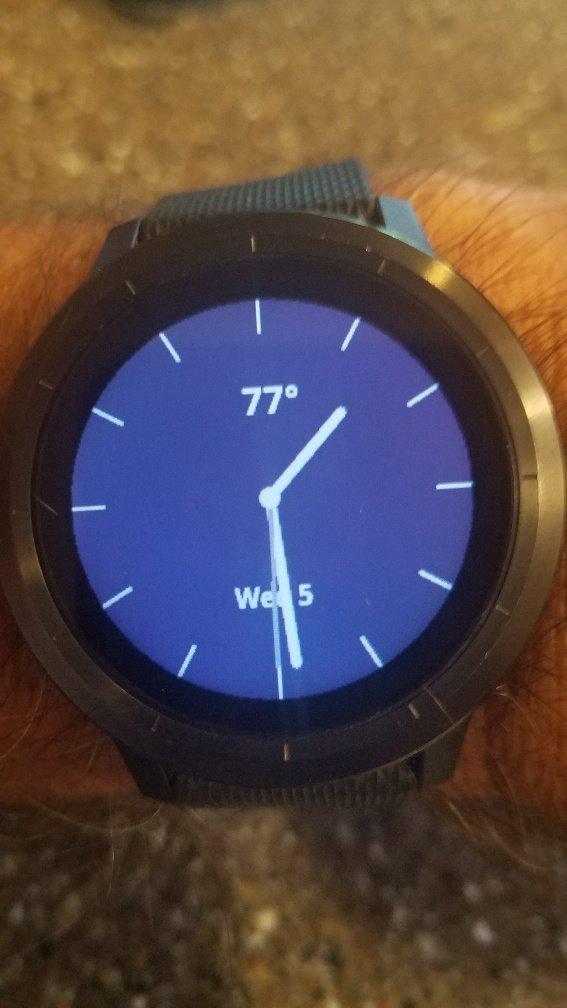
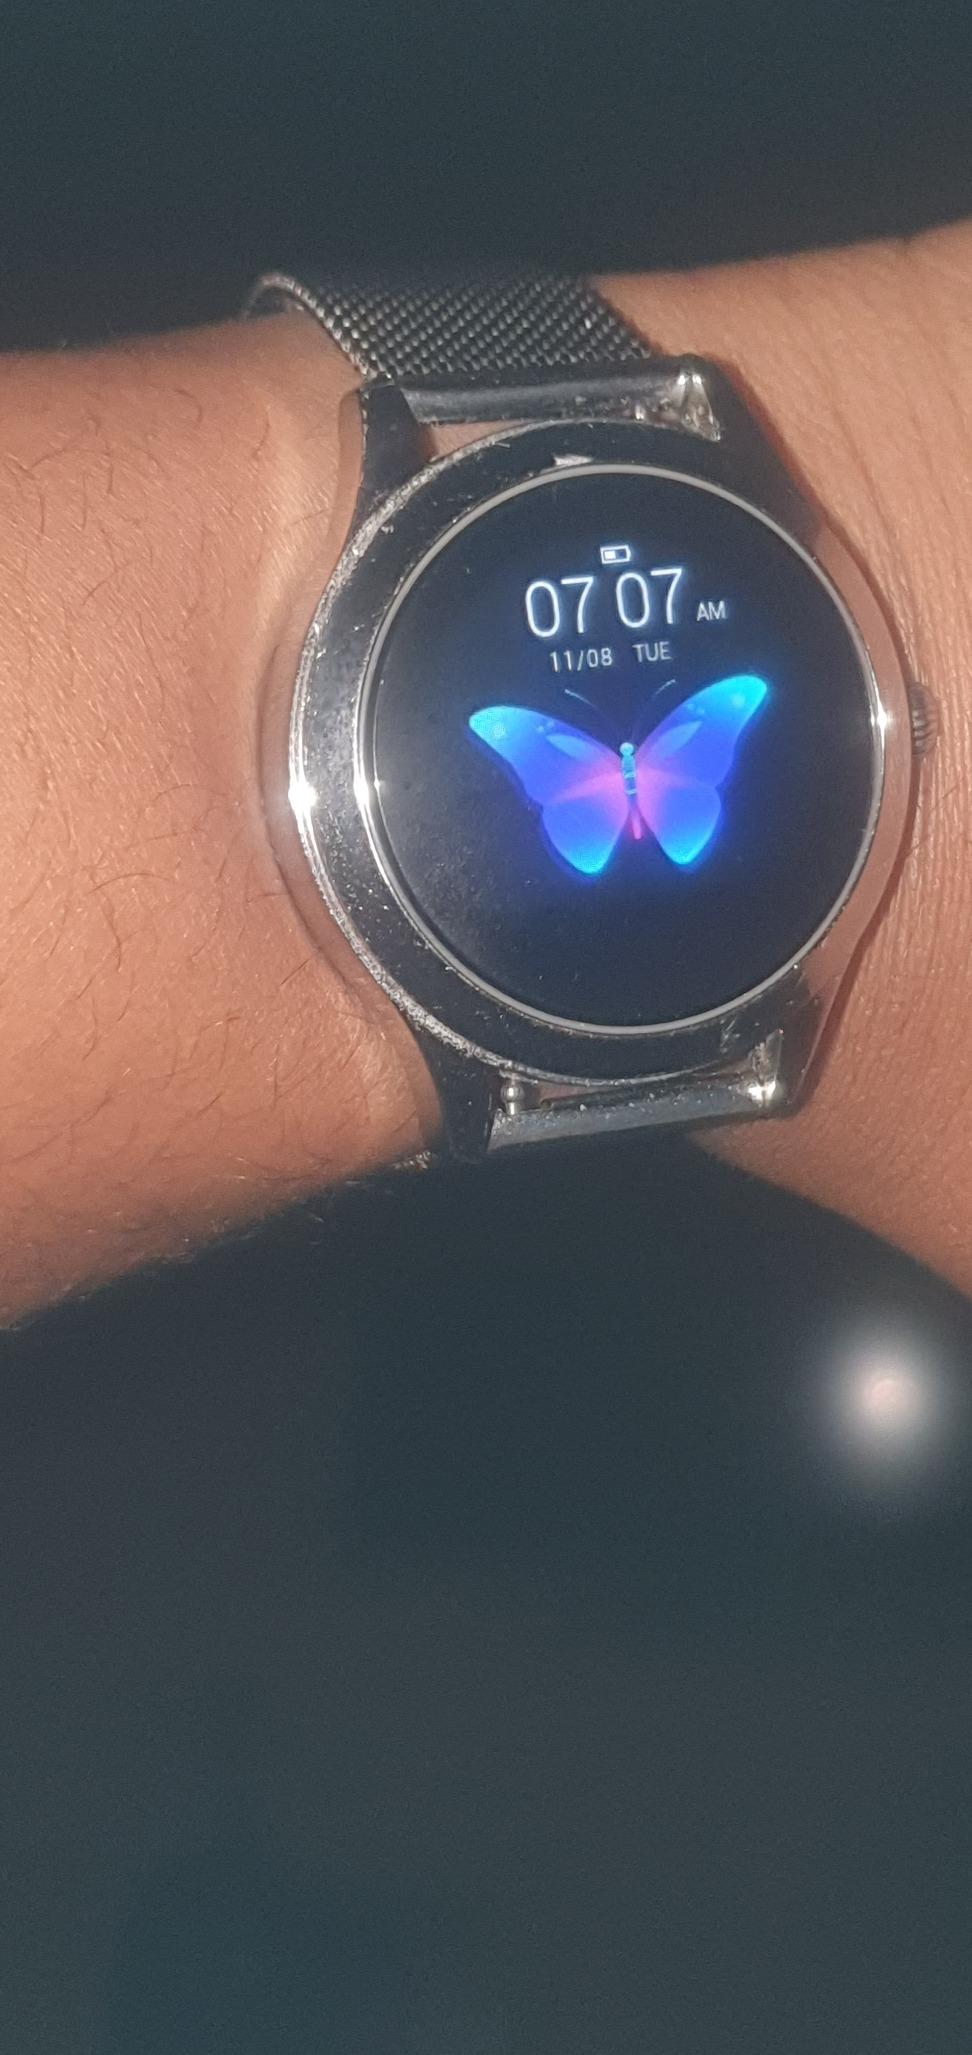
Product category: smartwatch
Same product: no